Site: brandenburg
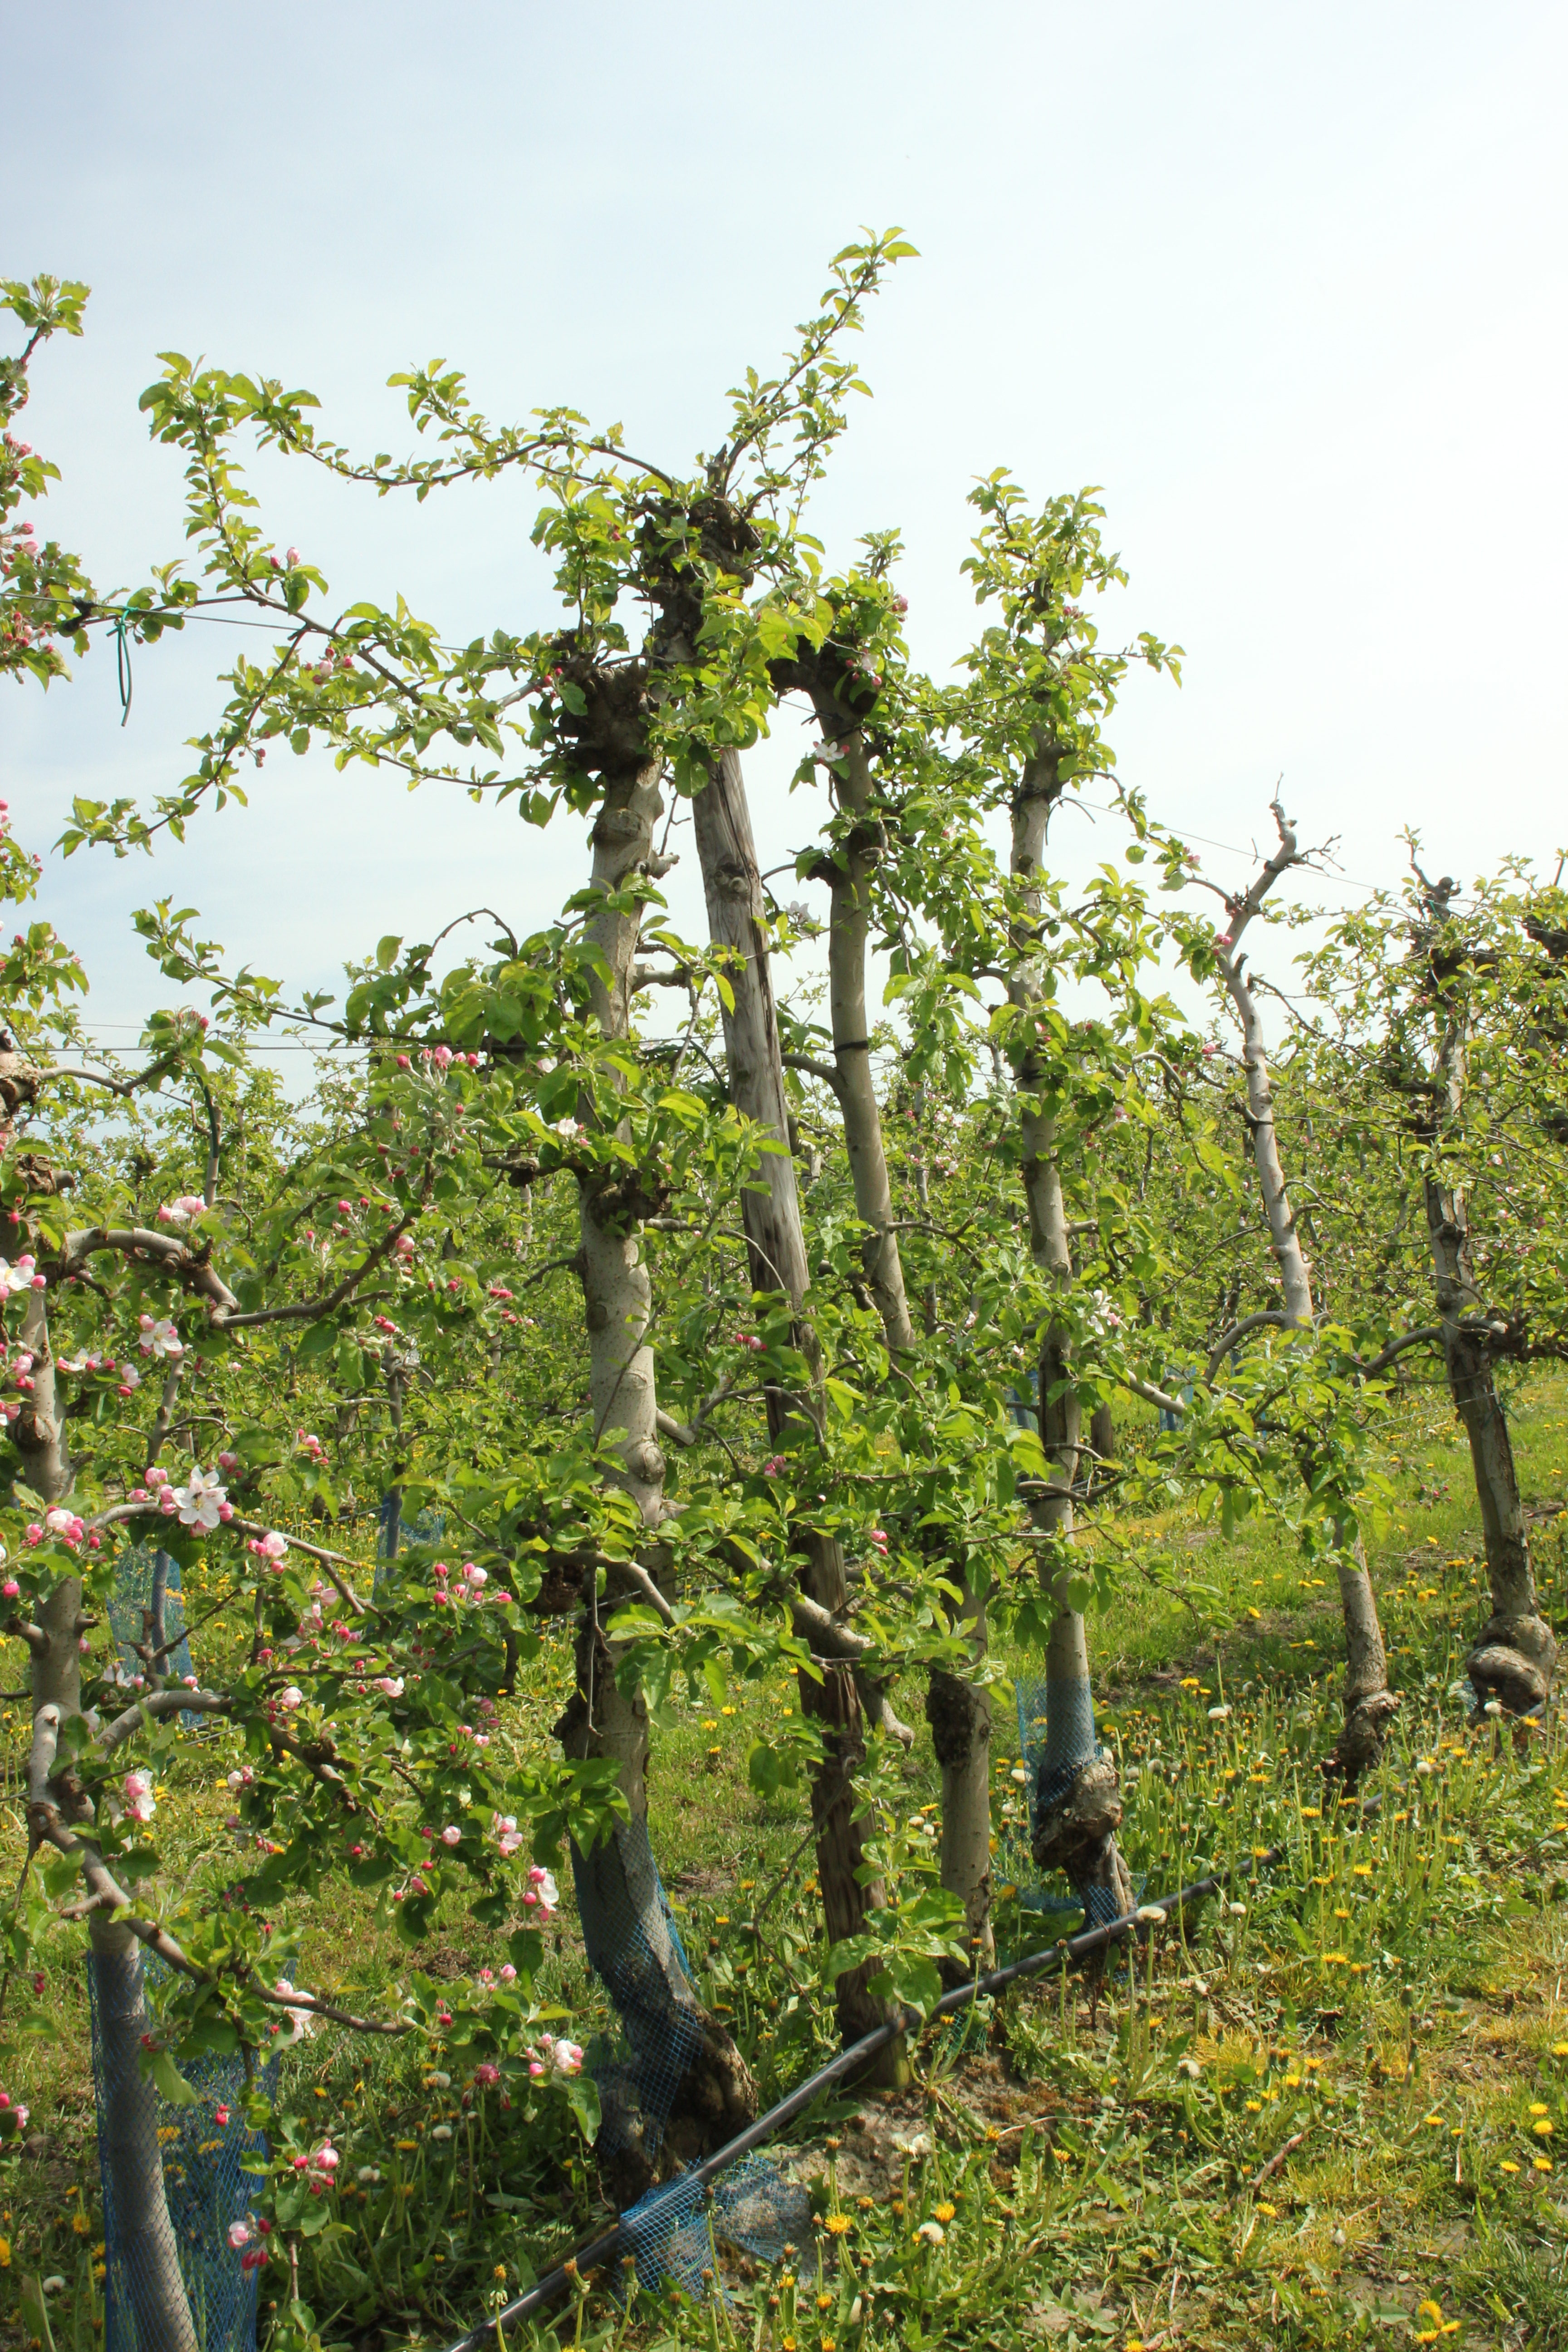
Growth stage (BBCH 60): Flowering